Massachusetts House of Representatives' 14th Worcester district

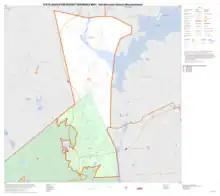
Map of Massachusetts House of Representatives' 14th Worcester district, based on the 2010 United States census.

Massachusetts House of Representatives' 14th Worcester district in the United States is one of 160 legislative districts included in the lower house of the Massachusetts General Court. It covers part of Worcester County. Democrat Jim O'Day of West Boylston has represented the district since 2007.